Describe the emotion expressed in this image:  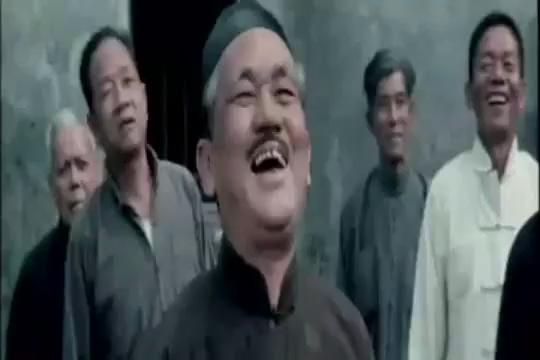
This person displays Fear, valence and arousal with low intensity.